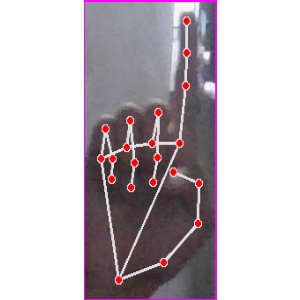
अक्षर: क